U.S. Route 98 in Florida

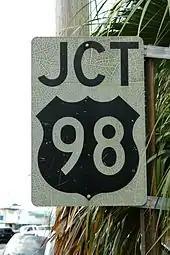
A black US 98 shield used in Florida until 1993.

At the intersection of County Road 44W, the road changes from a six-lane rural divided highway to a four-lane divided highway. The road leaves the city limits south of the Crystal River Airport, and from there US 19-98 passes the intersection of Ozello Trail (CR 494), then serves as the location of a series of car dealerships, local garages, a Moose Lodge, and other businesses. Within Homosassa Springs, the division temporarily ends at Faust Lane across from a bowling alley. The road becomes a four-lane undivided highway with a continuous center left-turn lane, then it overlaps County Road 490. CR 490A terminates at the three-route concurrency with US 19-98-CR 490. South of there, the road passes over a small creek and approaches the Homosassa Springs Wildlife State Park on the west side. Just after the road becomes divided again, the CR 490 concurrency comes to an end, as CR 490 moves onto West Yulee Road and US 19/98 curves to the southeast. Occasionally, some parcels of land that are part of the Chassahowitzka National Wildlife Refuge turn up, but most of the surroundings involve random commercially zoned land. The pattern of sporadic median openings without left-turn lanes resumes, even near a trailer park where such turn lanes would be most useful. It is here that the road turns south again and passes by a popular local flea market. The last developed neighborhood encountered along US 19-98 is deed-restricted community named Sugarmill Woods. Nevertheless, sporadic rural businesses and even residential properties turn up along the sides of the road and the median openings without left-turn lanes continue until the road approaches a Publix shopping center and an abandoned Shell gas station and convenience store in Chassahowitzka. US 98 leaves US 19 at the intersection with County Road 480, which also overlaps US 98 briefly before branching out on its own towards Floral City.